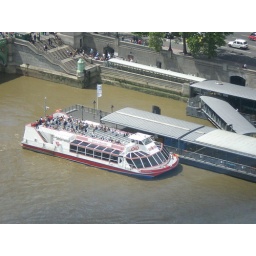
After the Eye, we walked over the bridge and this boat took us to Greenwich. More pics of that to follow!